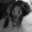
Label: dog